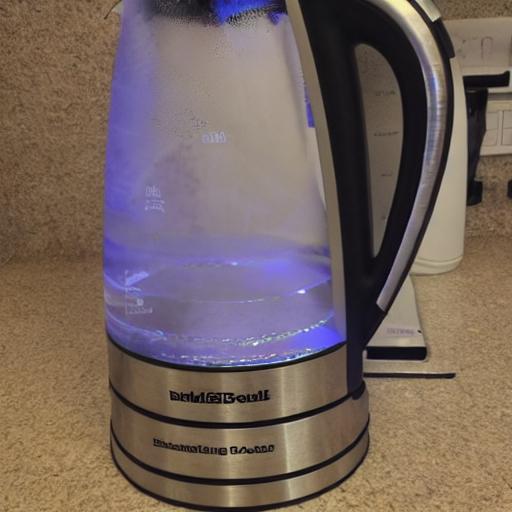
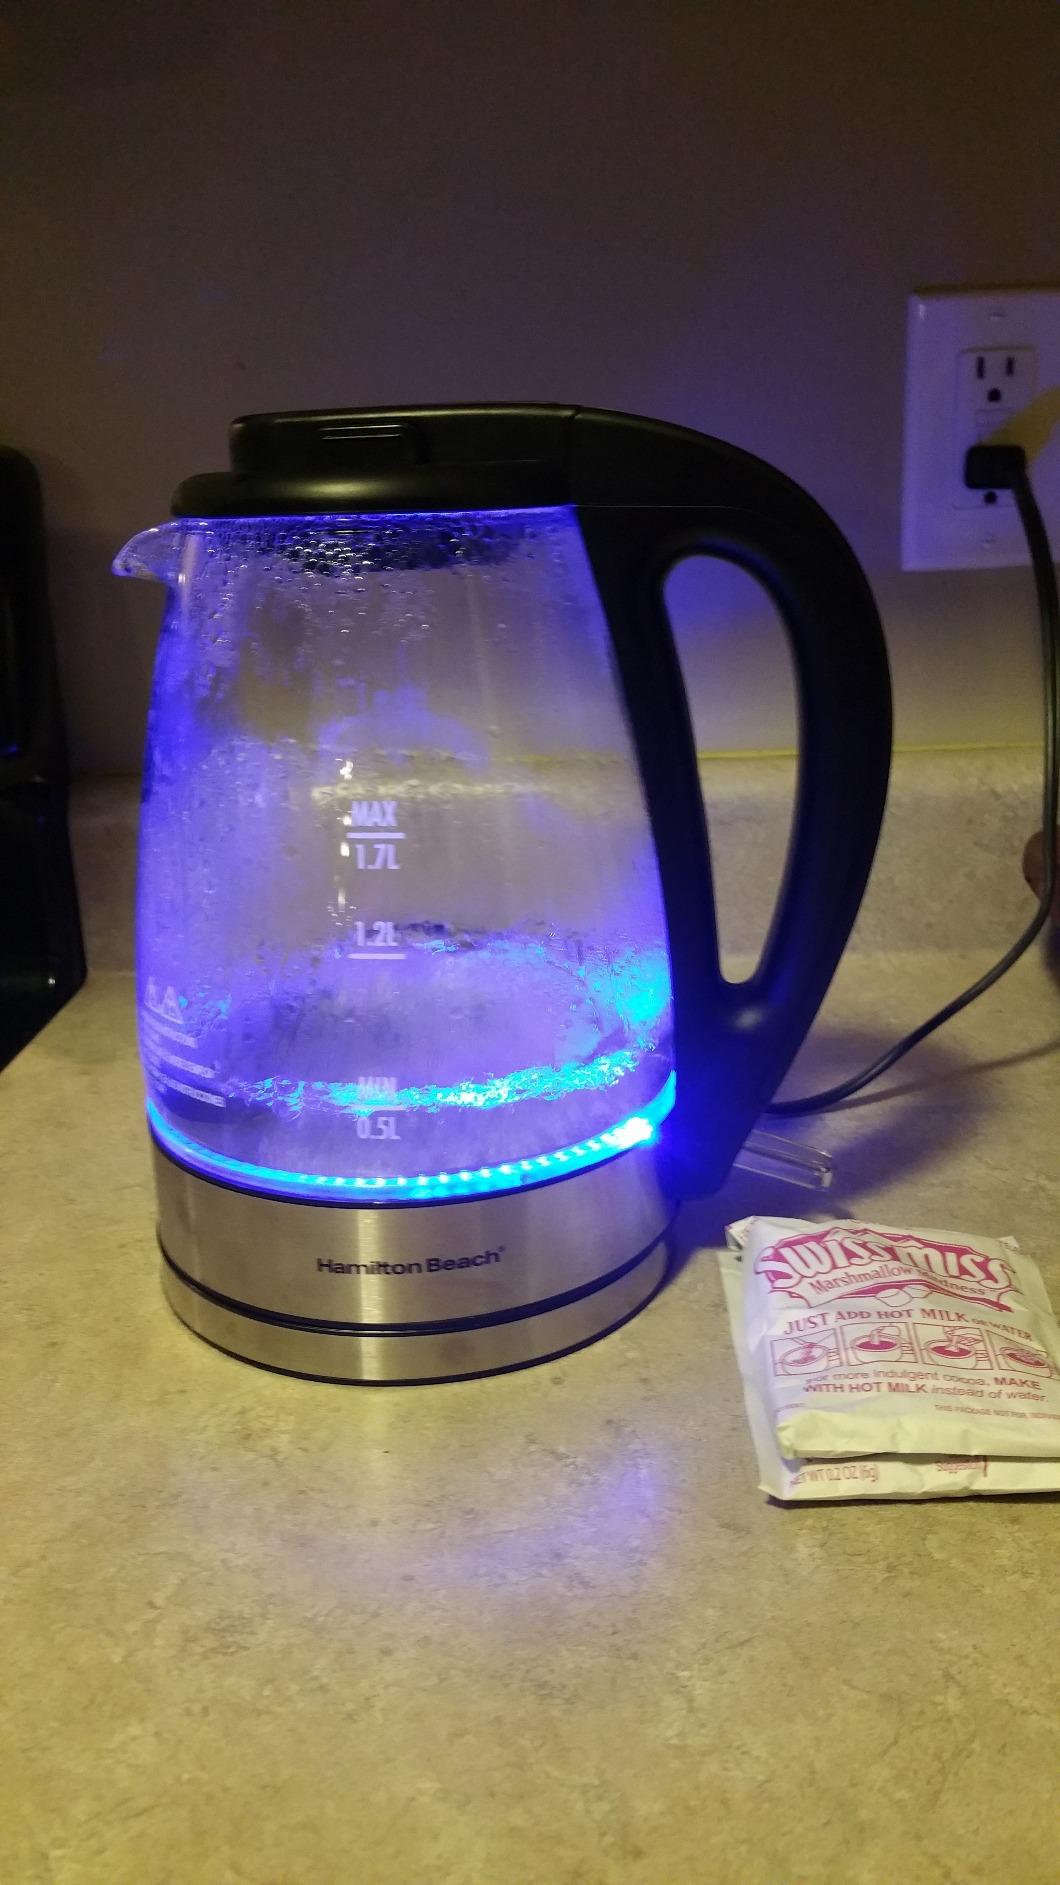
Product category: items_kettle
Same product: no